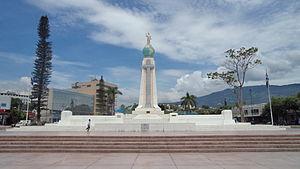
Le monument au Divin Sauveur du Monde est une sculpture monumentale située Plaza Salvador del Mundo à San Salvador, la capitale du Salvador. Elle représente Jésus-Christ debout sur un globe terrestre placé au sommet d'un piédéstal quadrilatéral en béton. Ce monument figure sur le billet de 200 colons salvadoriens et sur certaines plaques d'immatriculation salvadoriennes.